Dried lime tea

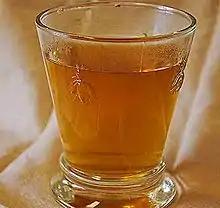
Dried lime tea in glass.

Dried lime tea, also known as chai noomi basra, noomi basra tea or loomi tea, is a type of herbal tea made from dried limes that is traditional to Iraq and the Arabian Peninsula.